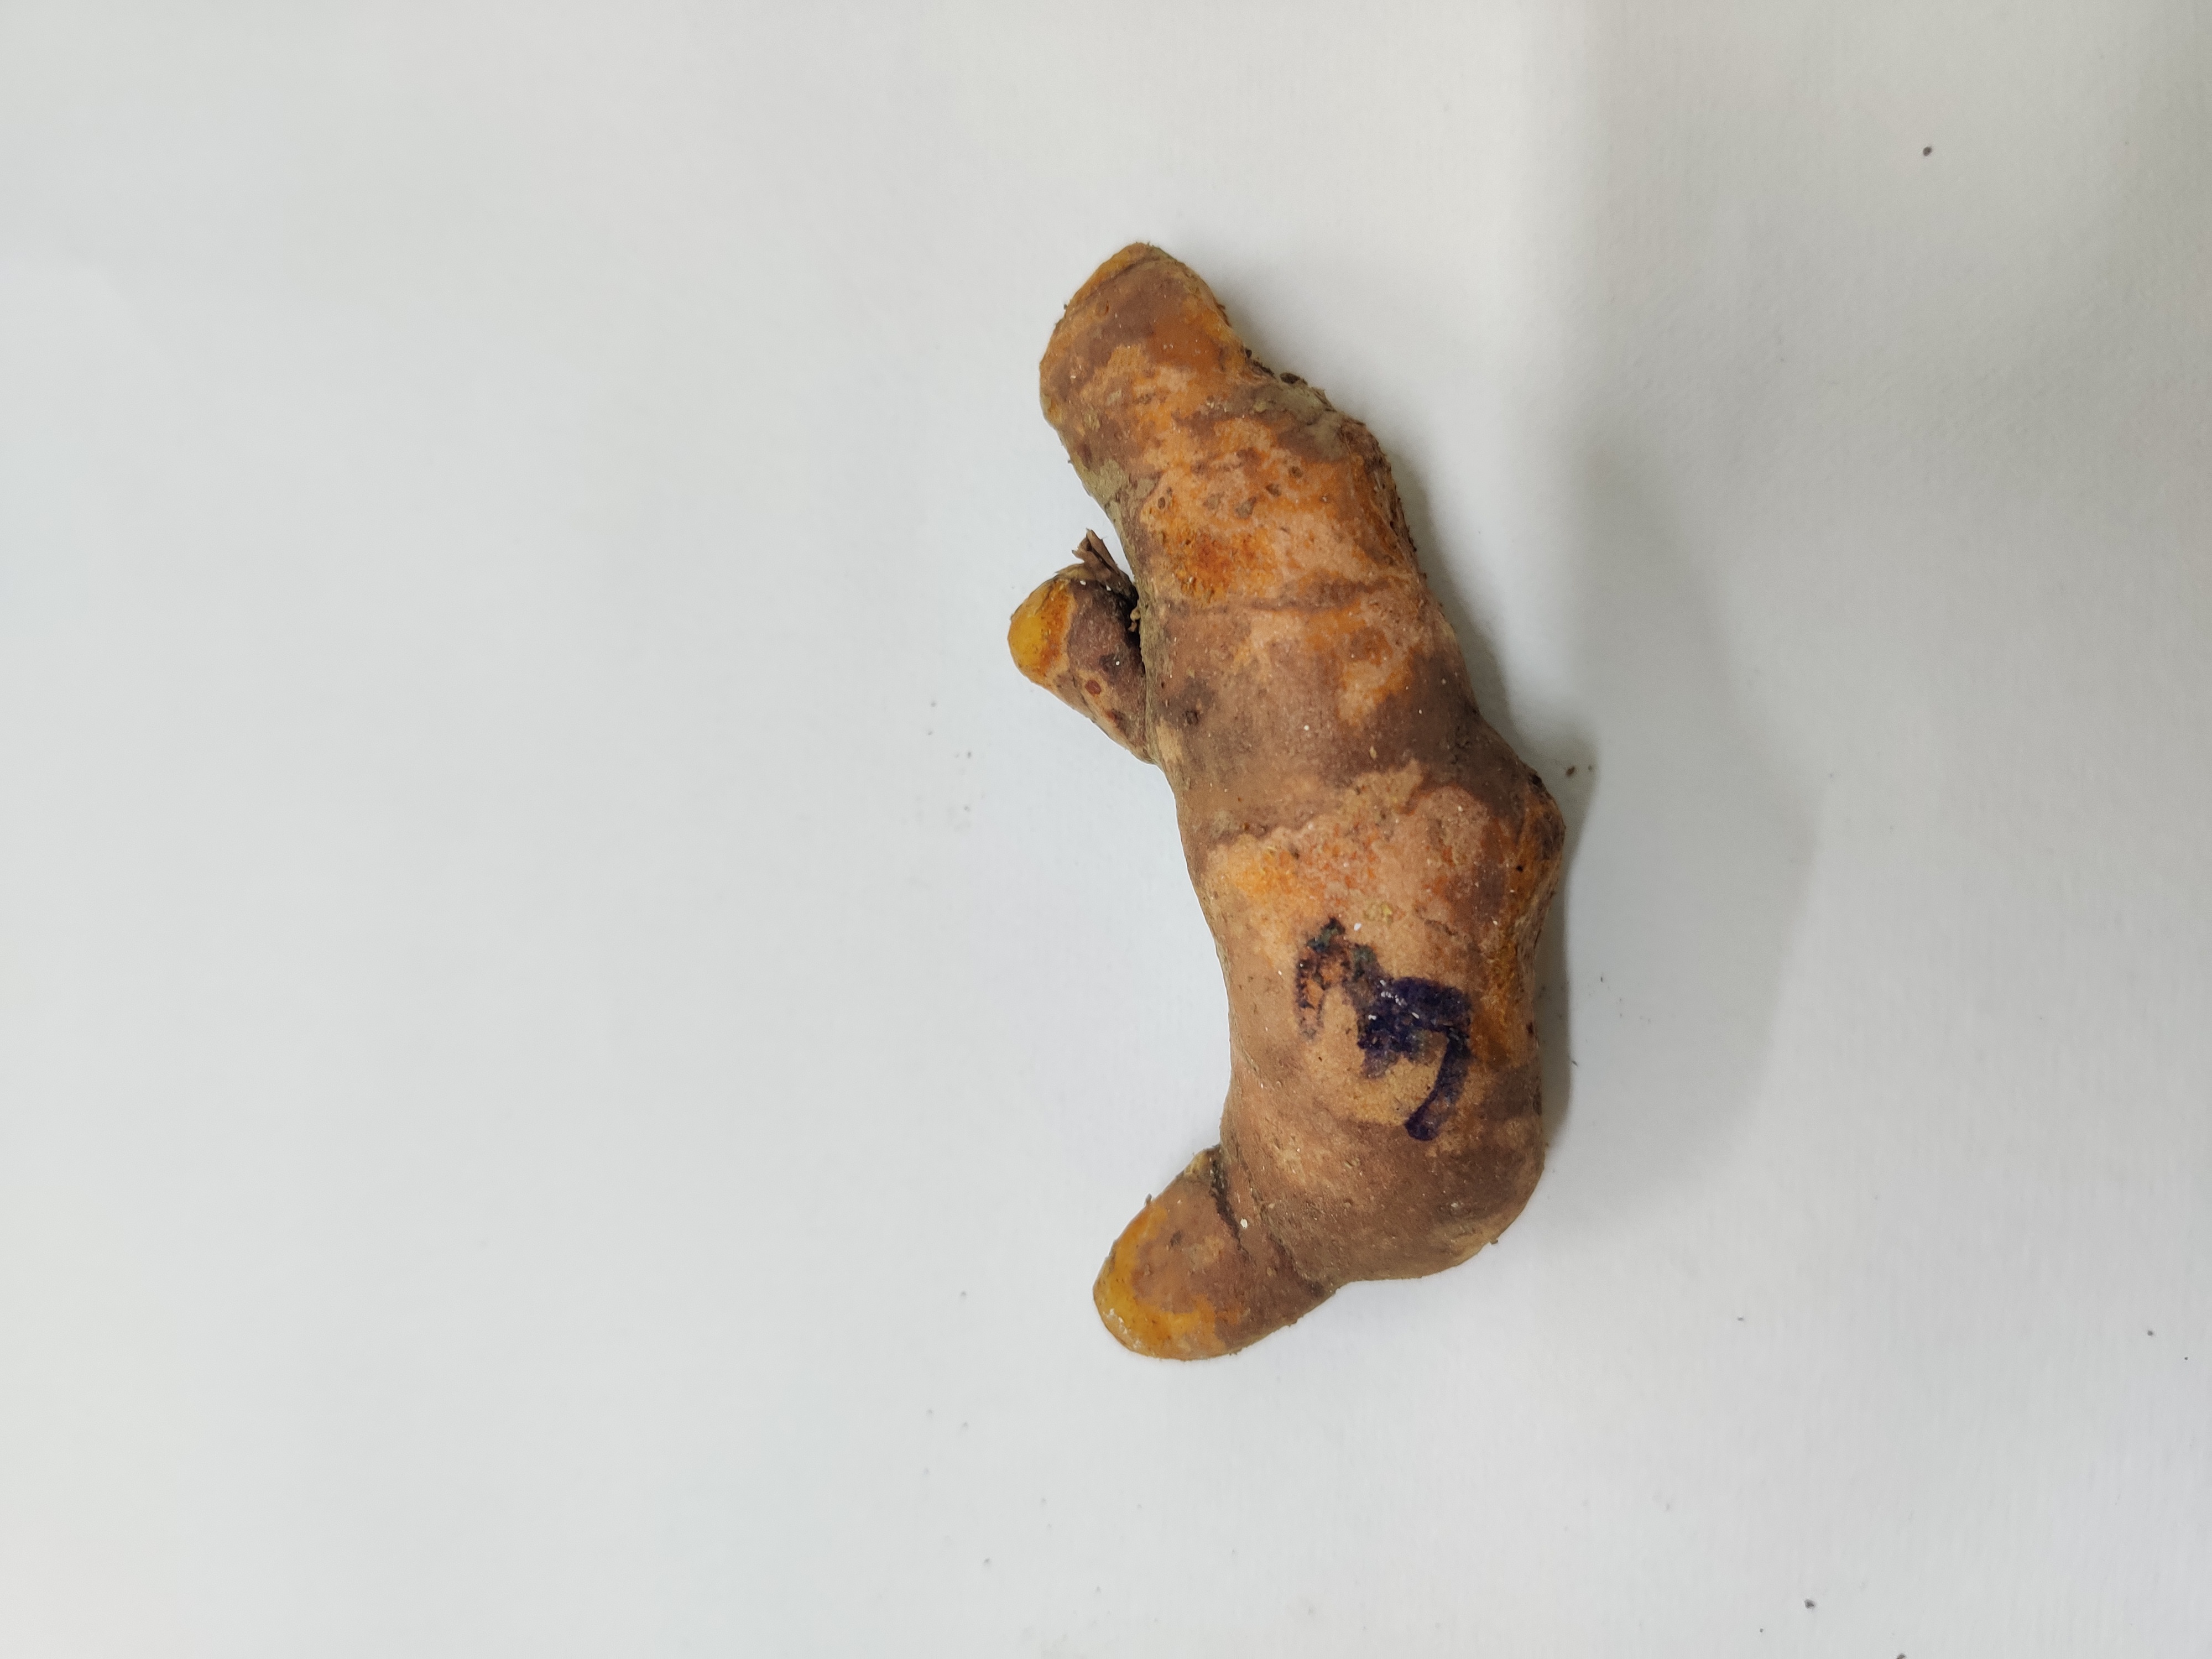
Crop: Turmeric
Condition: Fresh